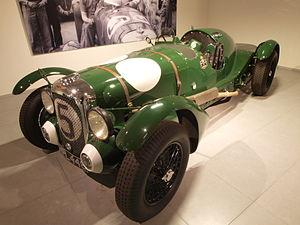
Les 24 Heures du Mans 1939 sont la 16ᵉ édition de l'épreuve et se déroulent les 17 et 18 juin 1939 sur le circuit de la Sarthe.
Des filles et des moteurs est le vingt-cinquième tome de la série Michel Vaillant. Il a pour thème principal la conciliation entre la vie sentimentale et la vie professionnelle des pilotes.